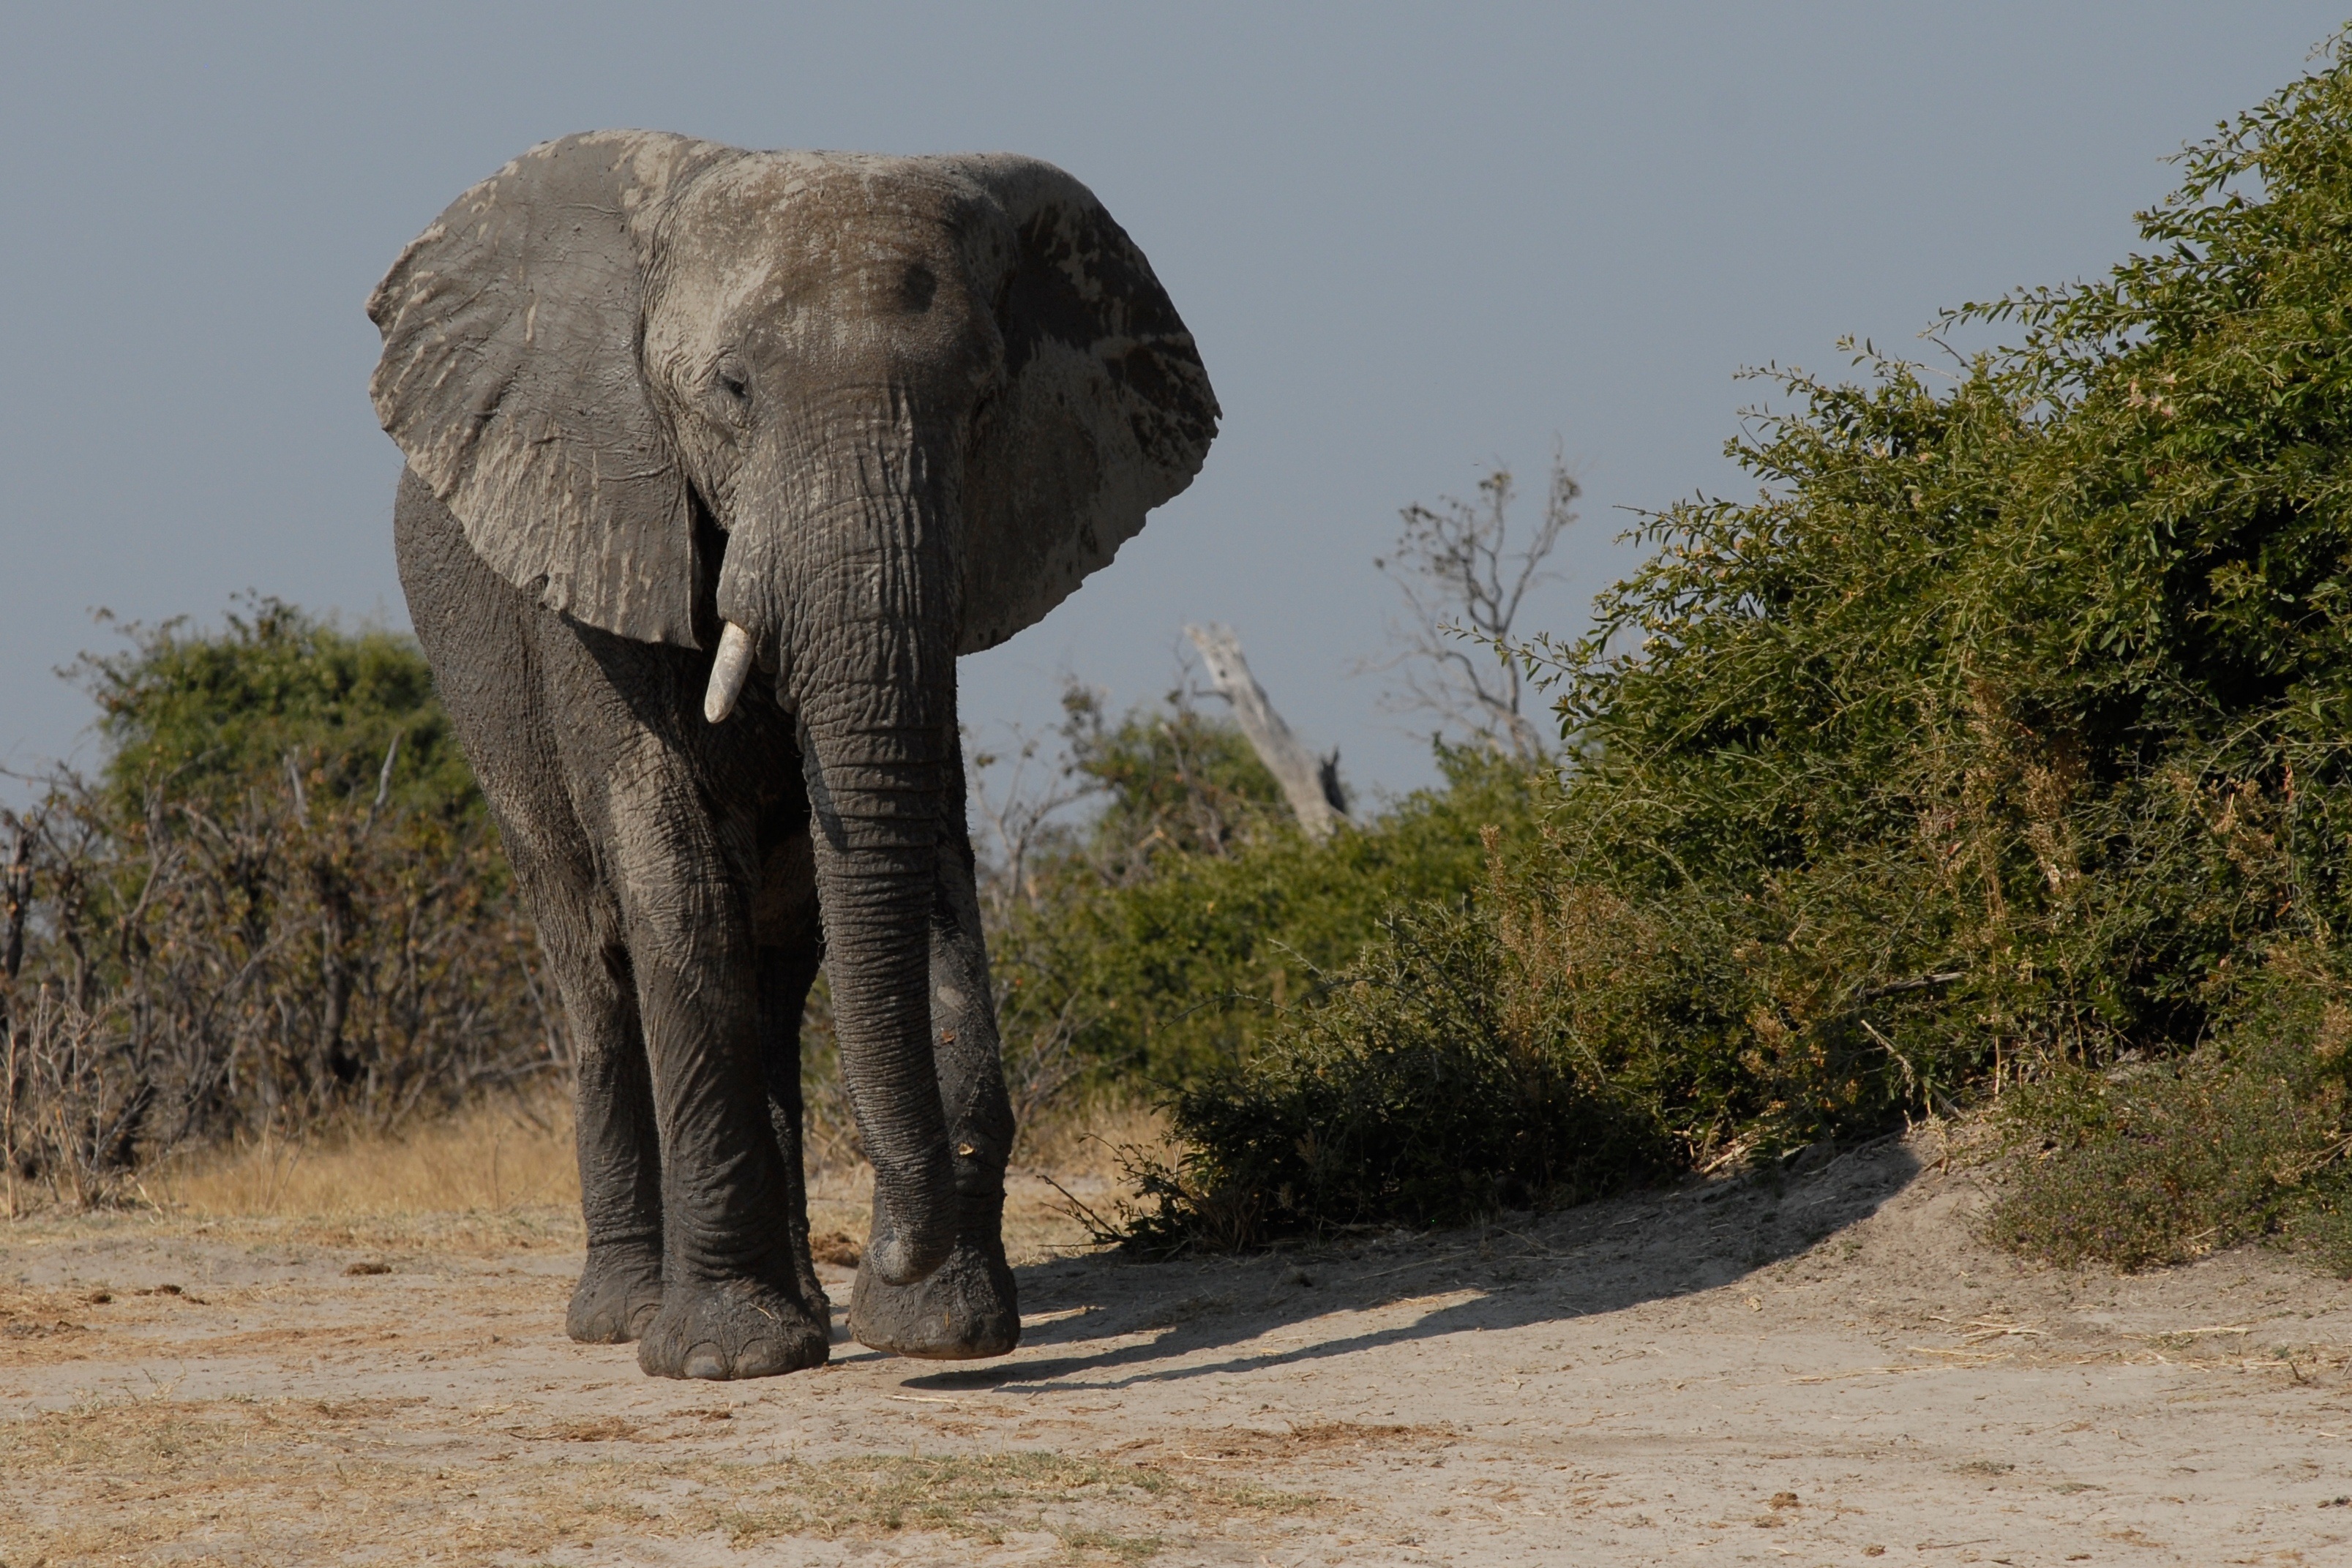
adventure, wildlife, mammal, fauna, savanna, elephant, majestic, bull, botswana, safari, indian elephant, african elephant, elephant boy, elephants and mammoths